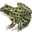
Label: frog